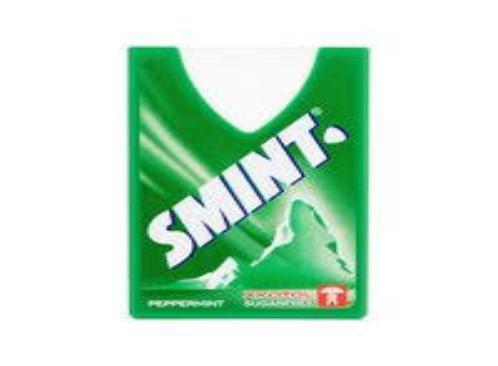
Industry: Food